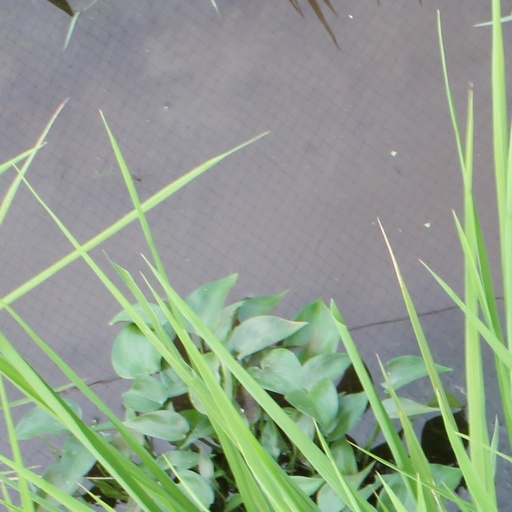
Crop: rice